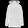
Label: Coat